Asker station

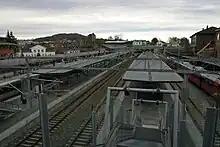
The station's six tracks seen from the walkway

Vy serves Asker Station both with Oslo Commuter Rail trains as well as regional trains. Regarding the former, L1 trains, which run northwards along the Drammen Line and southwards along the Spikkestad Line, run every half-hour. L12 to Kongsberg and Eidsvoll runs every hour, while L14, which runs along the Kongsvinger Line, runs hourly and terminates at Asker. These and regional trains run along the Asker Line. There is an hour regional train service from the Vestfold Line, R10. Each of these trains may have additional rush-hour services. and up to five daily express trains along the Sørlandet Line and the Bergen Line. Travel time for a local or regional train running to Oslo Central Station via the Asker Line is about X minutes.